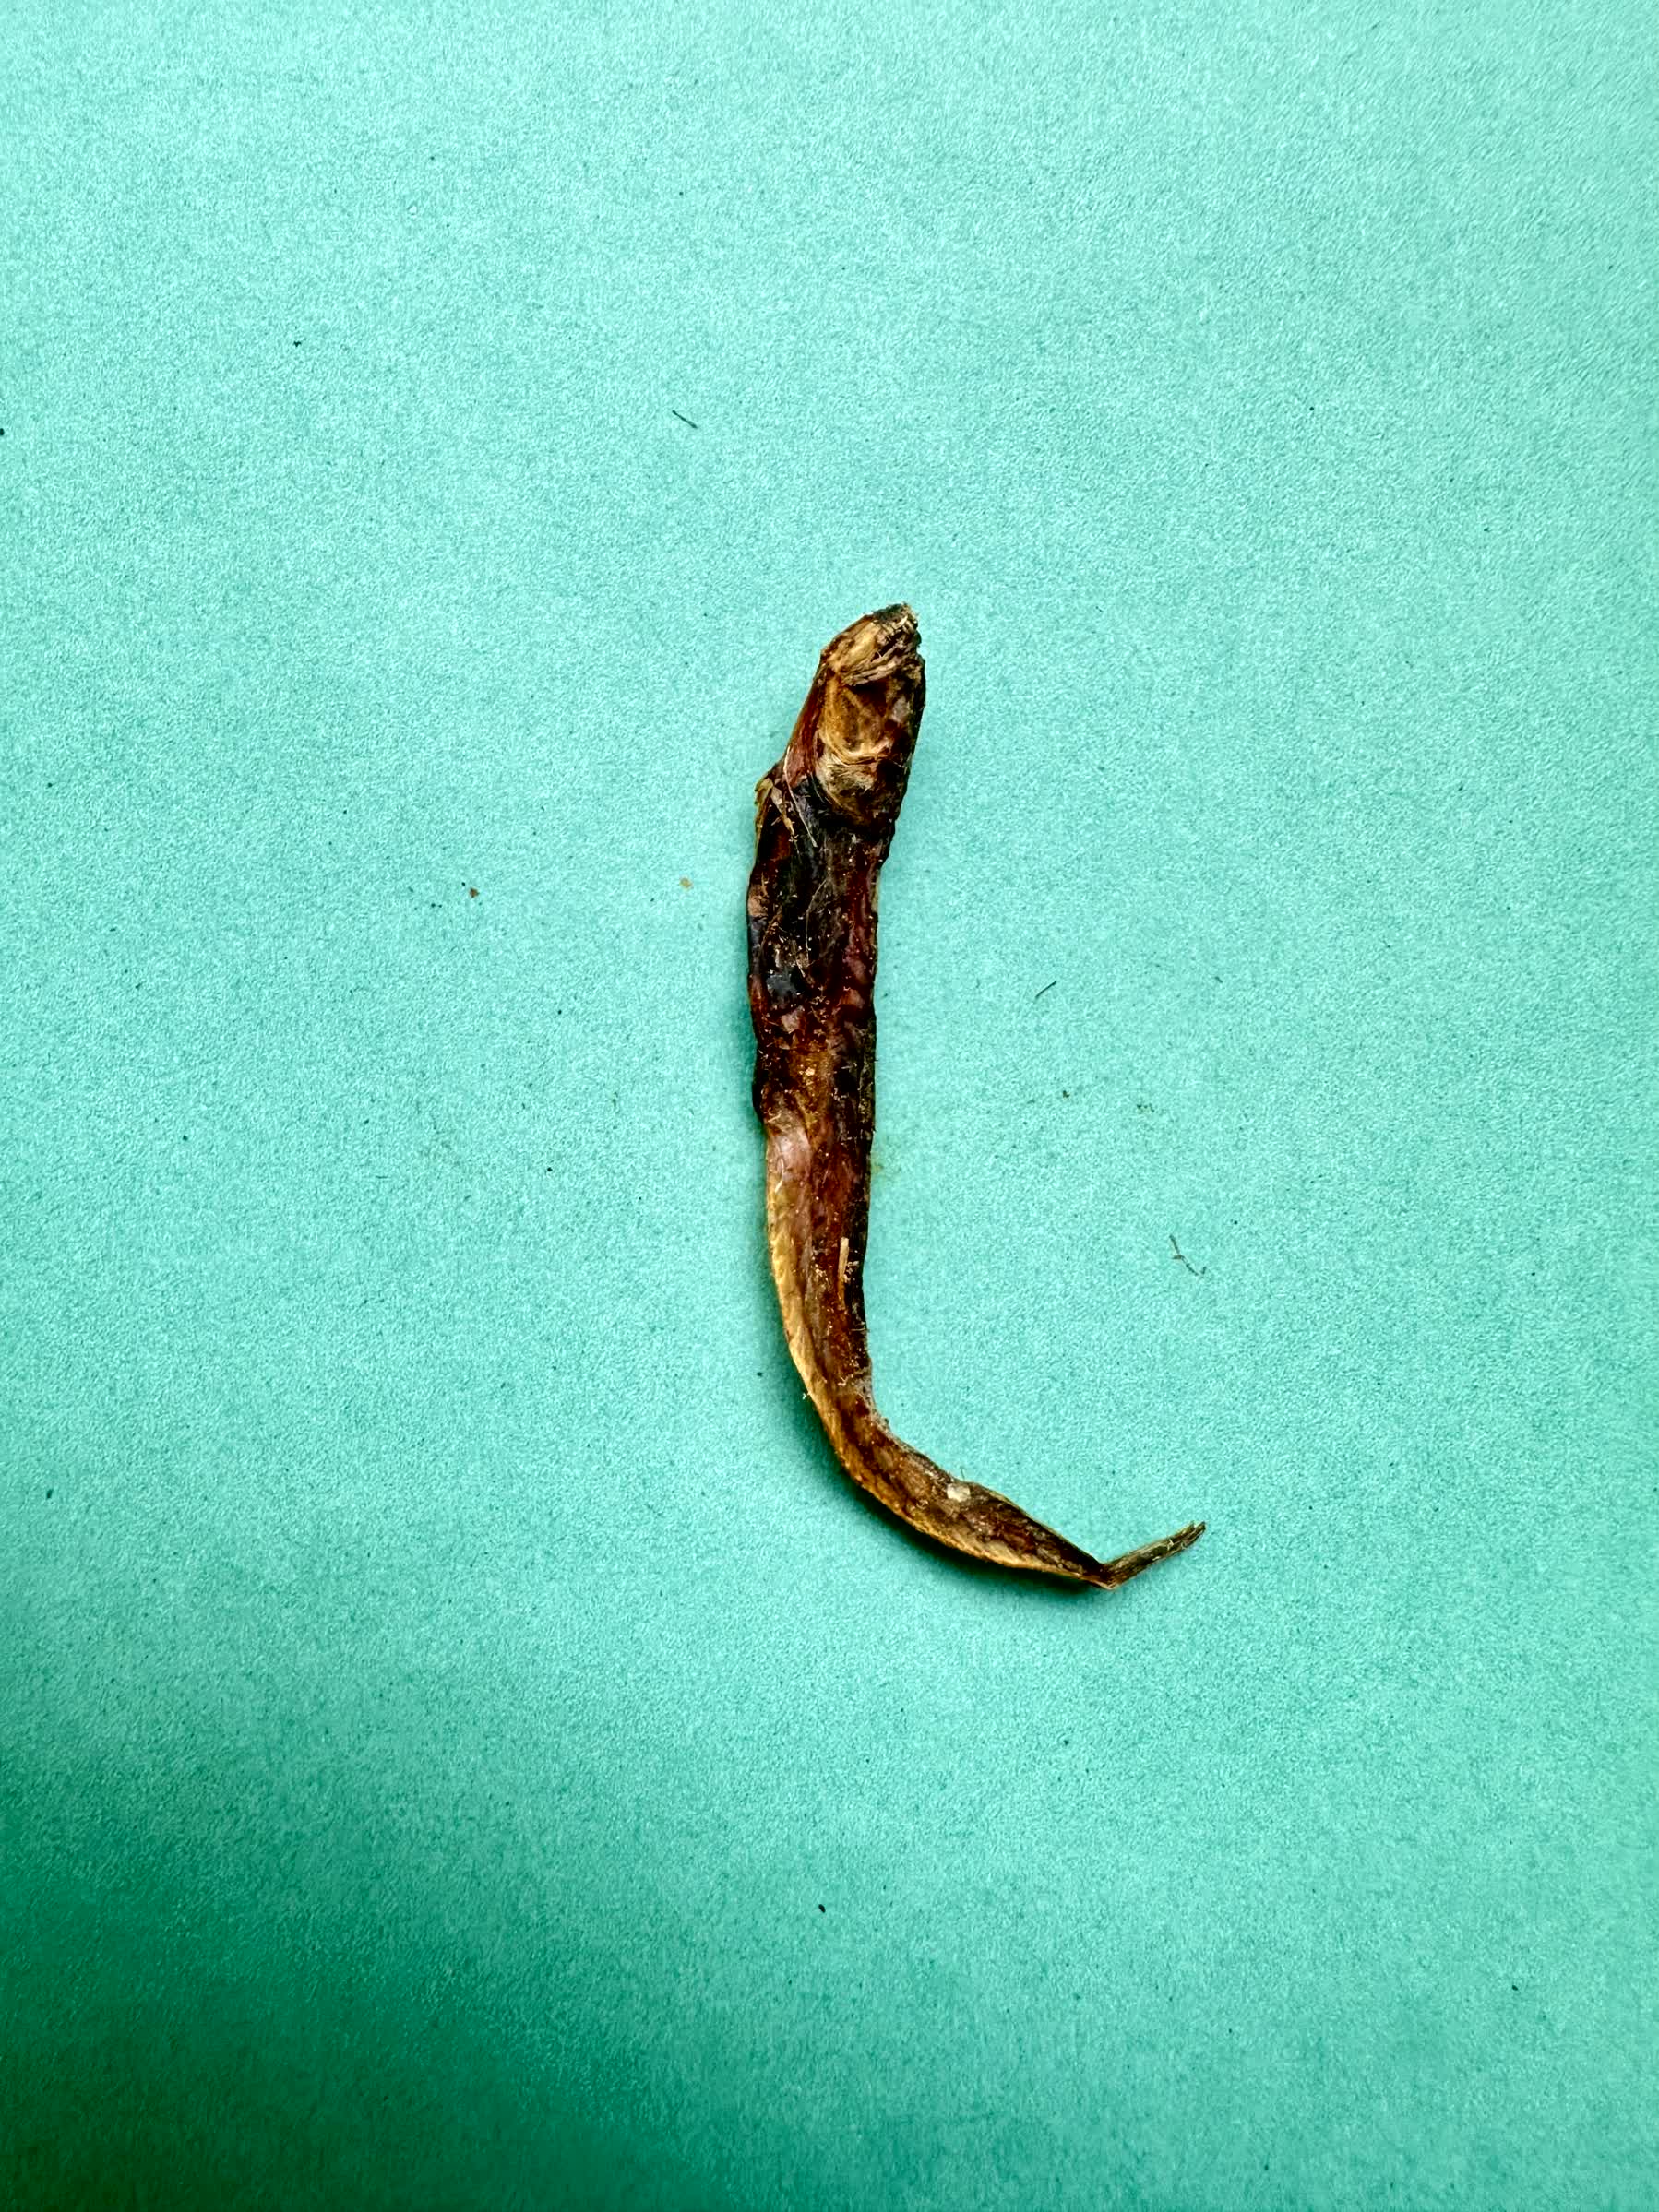
Species: Chewa